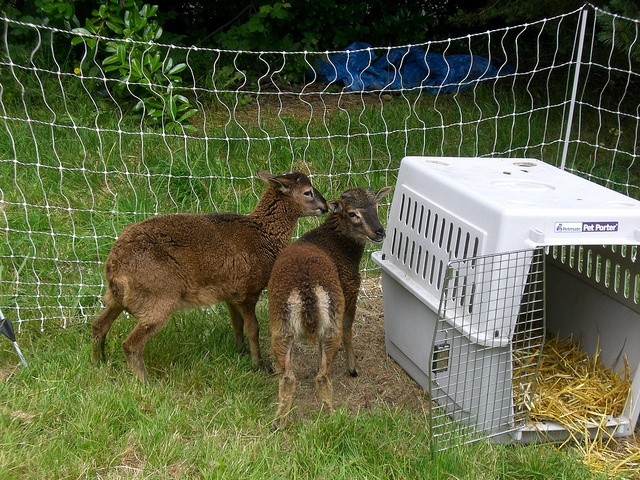
Two farm animals are standing next to a white fence.
an  image of baby sheep near a cage
Two brown sheep huddle near the back of a large plastic cage.
Two Nubian goats outside their pet carrier sleeping quarters.
Two lambs in a makeshift pen in a garden